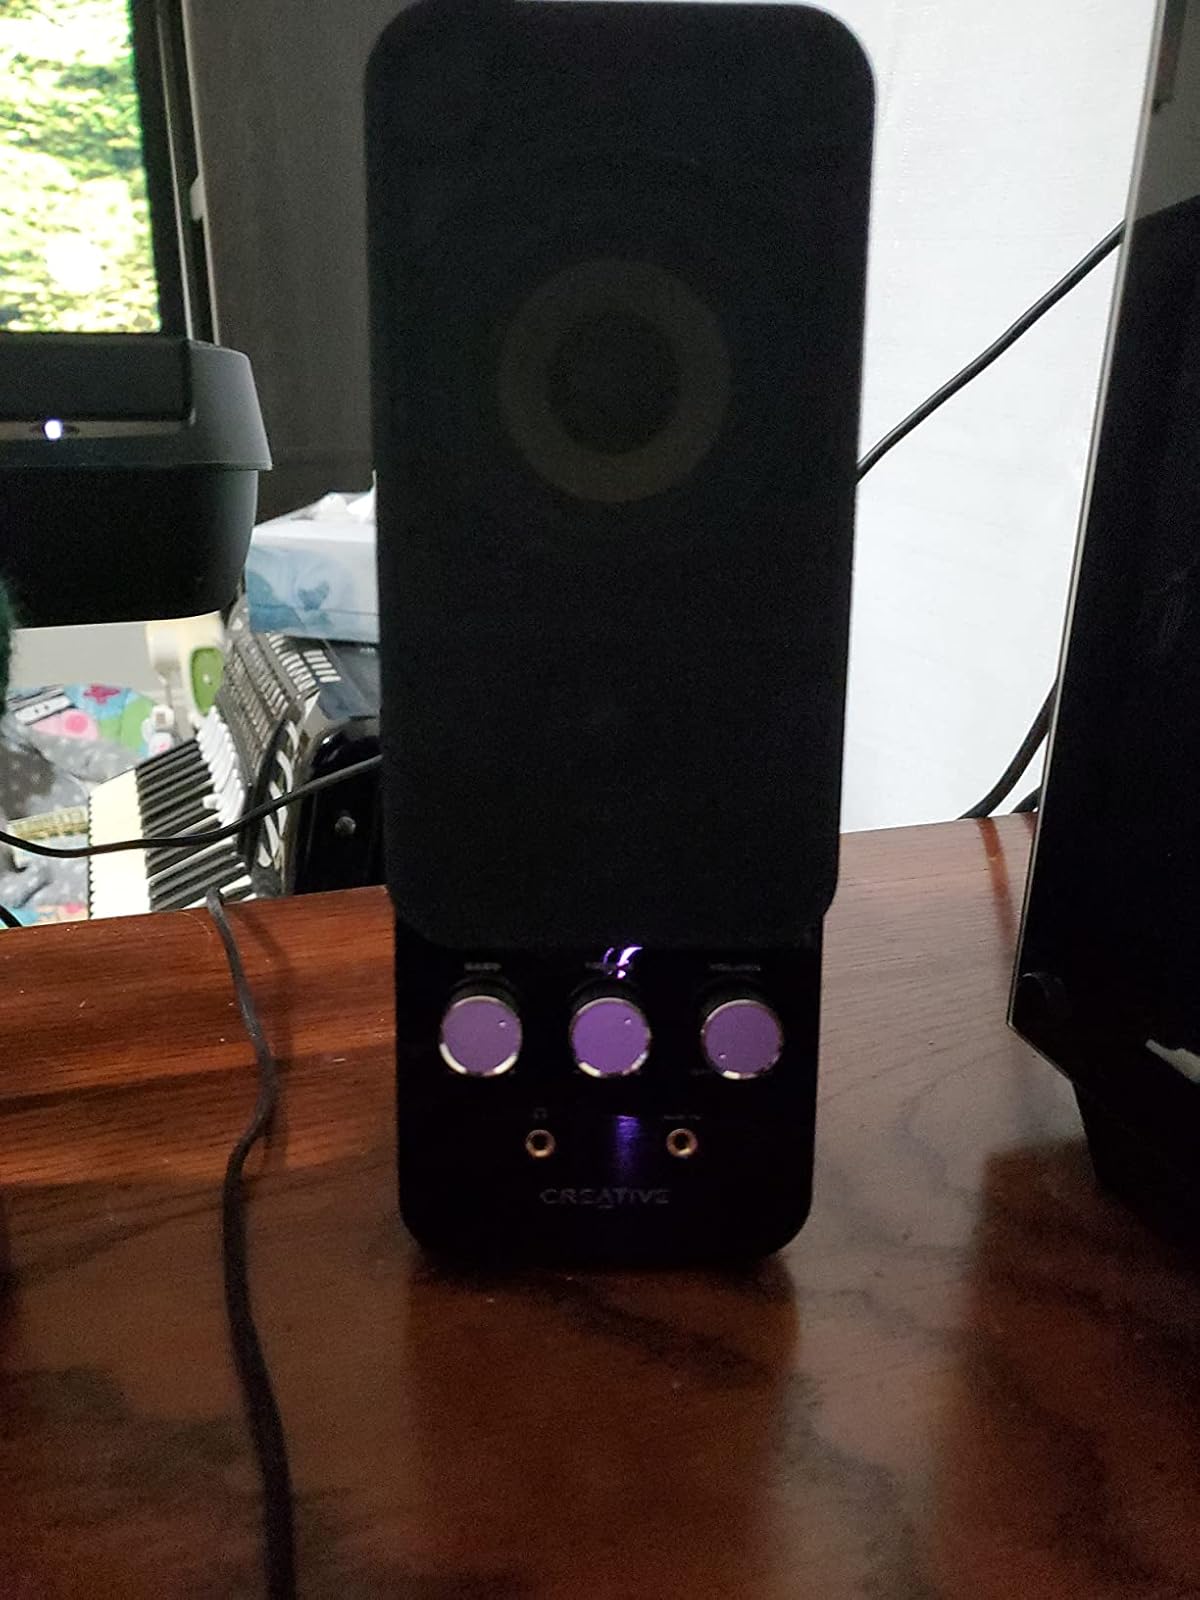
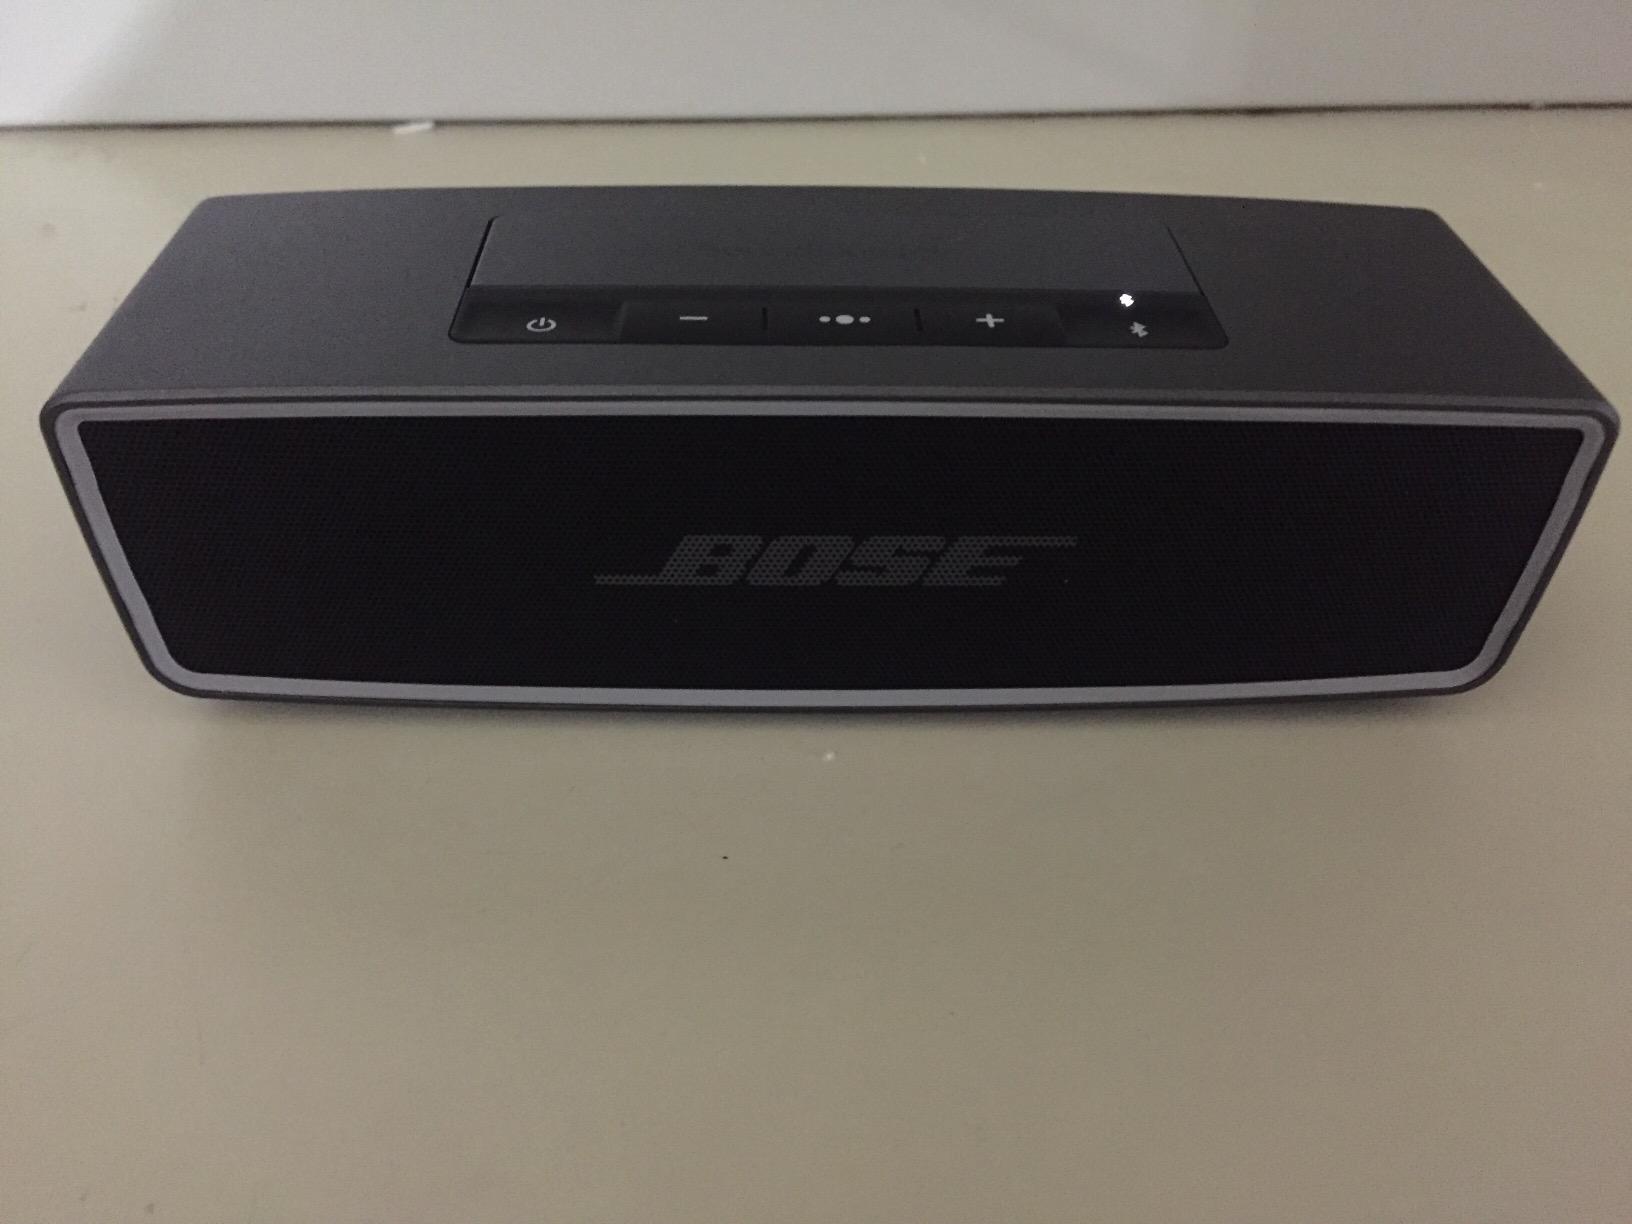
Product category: speaker
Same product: no